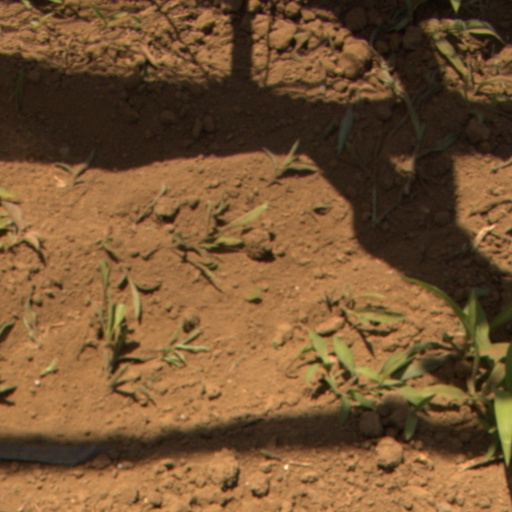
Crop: Jerusalem artichoke